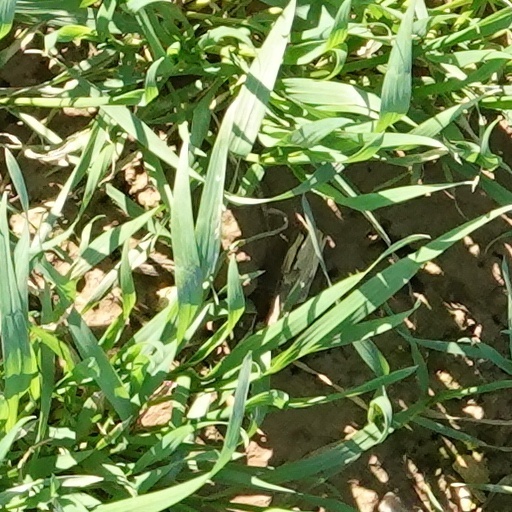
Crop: wheat